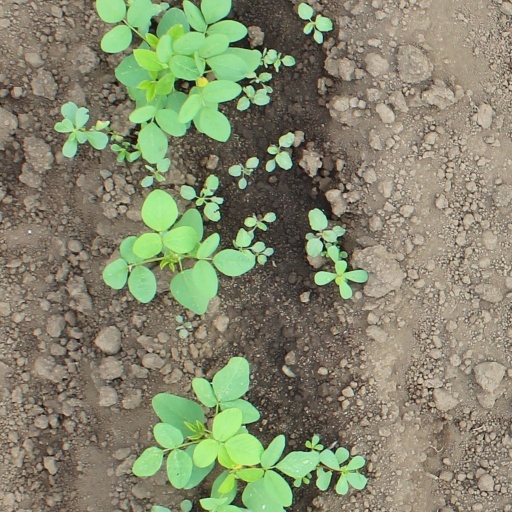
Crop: soybean